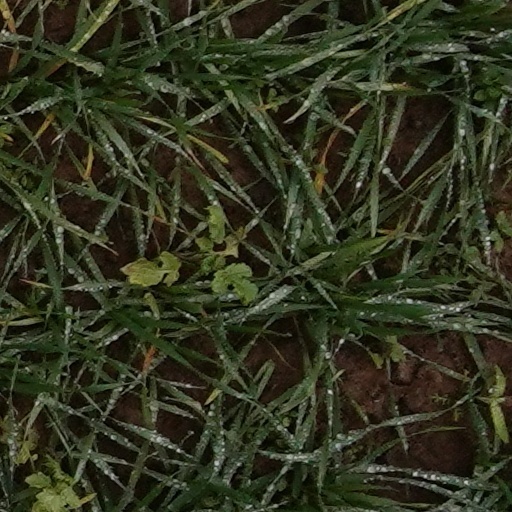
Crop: wheat